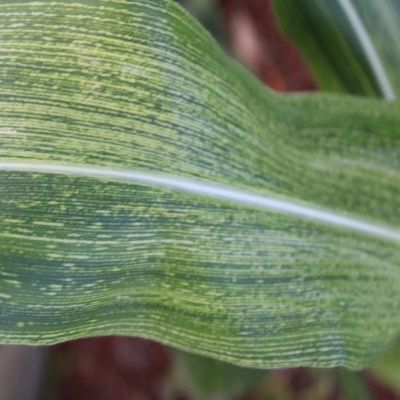
Crop: Maize
Condition: streak virus